New York State Route 282

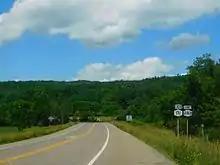
NY 282 approaching the junction with NY 17C in Smithboro

Just nine days prior to the grade crossing changes, Governor Nelson Rockefeller announced that bids would open on the construction of the new alignment of NY 17, the Southern Tier Expressway on February 16. The state announced that the amount would come out to $15.123 million for the new road, but half of that would be paid by Appalachia funds, while the state would pay for the rest. As part of the construction, a new, five-span, bridge across the Susquehanna River and Erie-Lackawanna Railroad tracks would be constructed. This new bridge would also involve a relocation of NY 282 to the east, while having the former toll bridge removed. In April 1967, the state of New York announced that the Perini Corporation of Framingham, Massachusetts, who was constructing a section of the expressway east of Owego village, won the bid of $11,706,225.10 to construct the new expressway, along with the relocated NY 282 with a slated completion date of December 1, 1969.